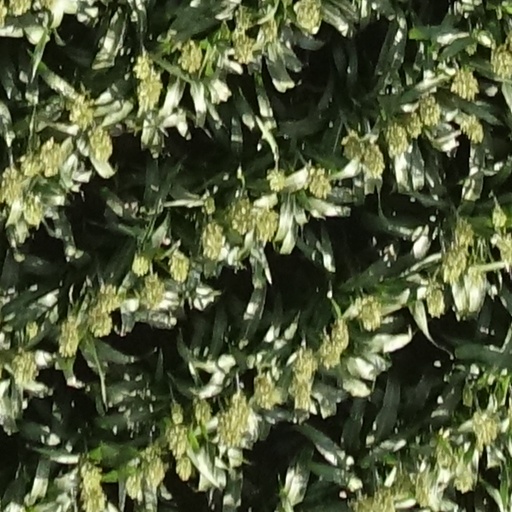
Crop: sorghum